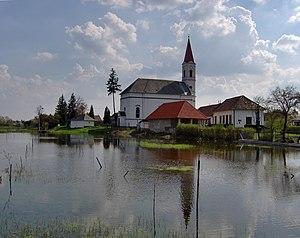
Horná Seč est un village de Slovaquie situé dans la région de Nitra.